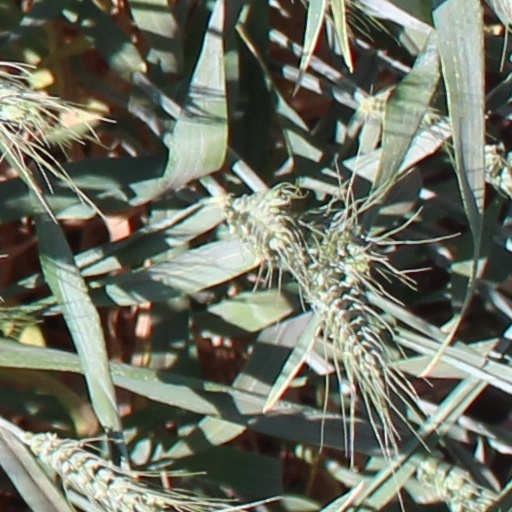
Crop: wheat